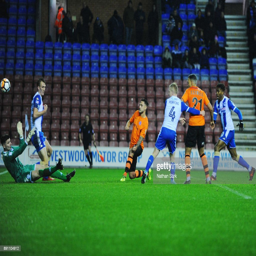
football player of scores during the match .